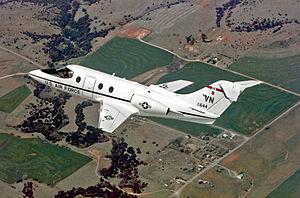
Ceci est la liste des aéronefs qui sont utilisés en 2013 dans les forces armées des États-Unis. La liste est d’abord découpée en fonction des branches de l’armée américaine puis en fonction du type d’appareil. Plusieurs interventions sur l'article n'ont pas tenu compte de la date.
Le Hawker 400 est un petit avion biréacteur d’affaire pour deux pilotes et cinq à sept passagers conçu par Mitsubishi. Le programme a été vendu en 1985 à Beech Aircraft Company, alors une division de Raytheon Company. En 2007 Raytheon a revendu sa division aviation légère au groupe canadien Onex Corporation avec une forte participation de la banque d’affaires Goldman Sachs. Depuis 2003 cet appareil est produit et commercialisé sons le nom de Hawker 400. Il a donné lieu à une version militaire désignée T-1A Jayhawk aux États-Unis et T-400 au Japon.